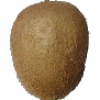
Label: Kiwi 1